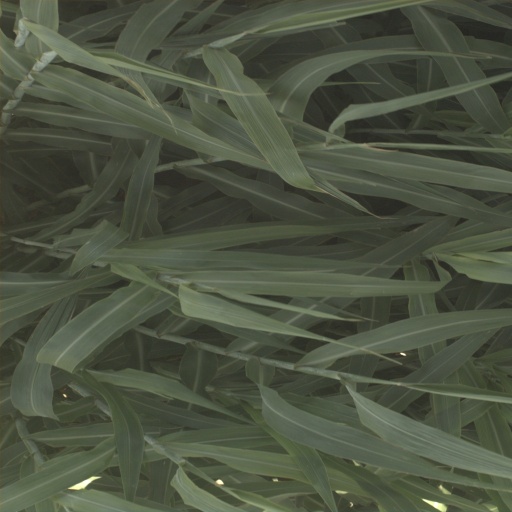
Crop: sorghum